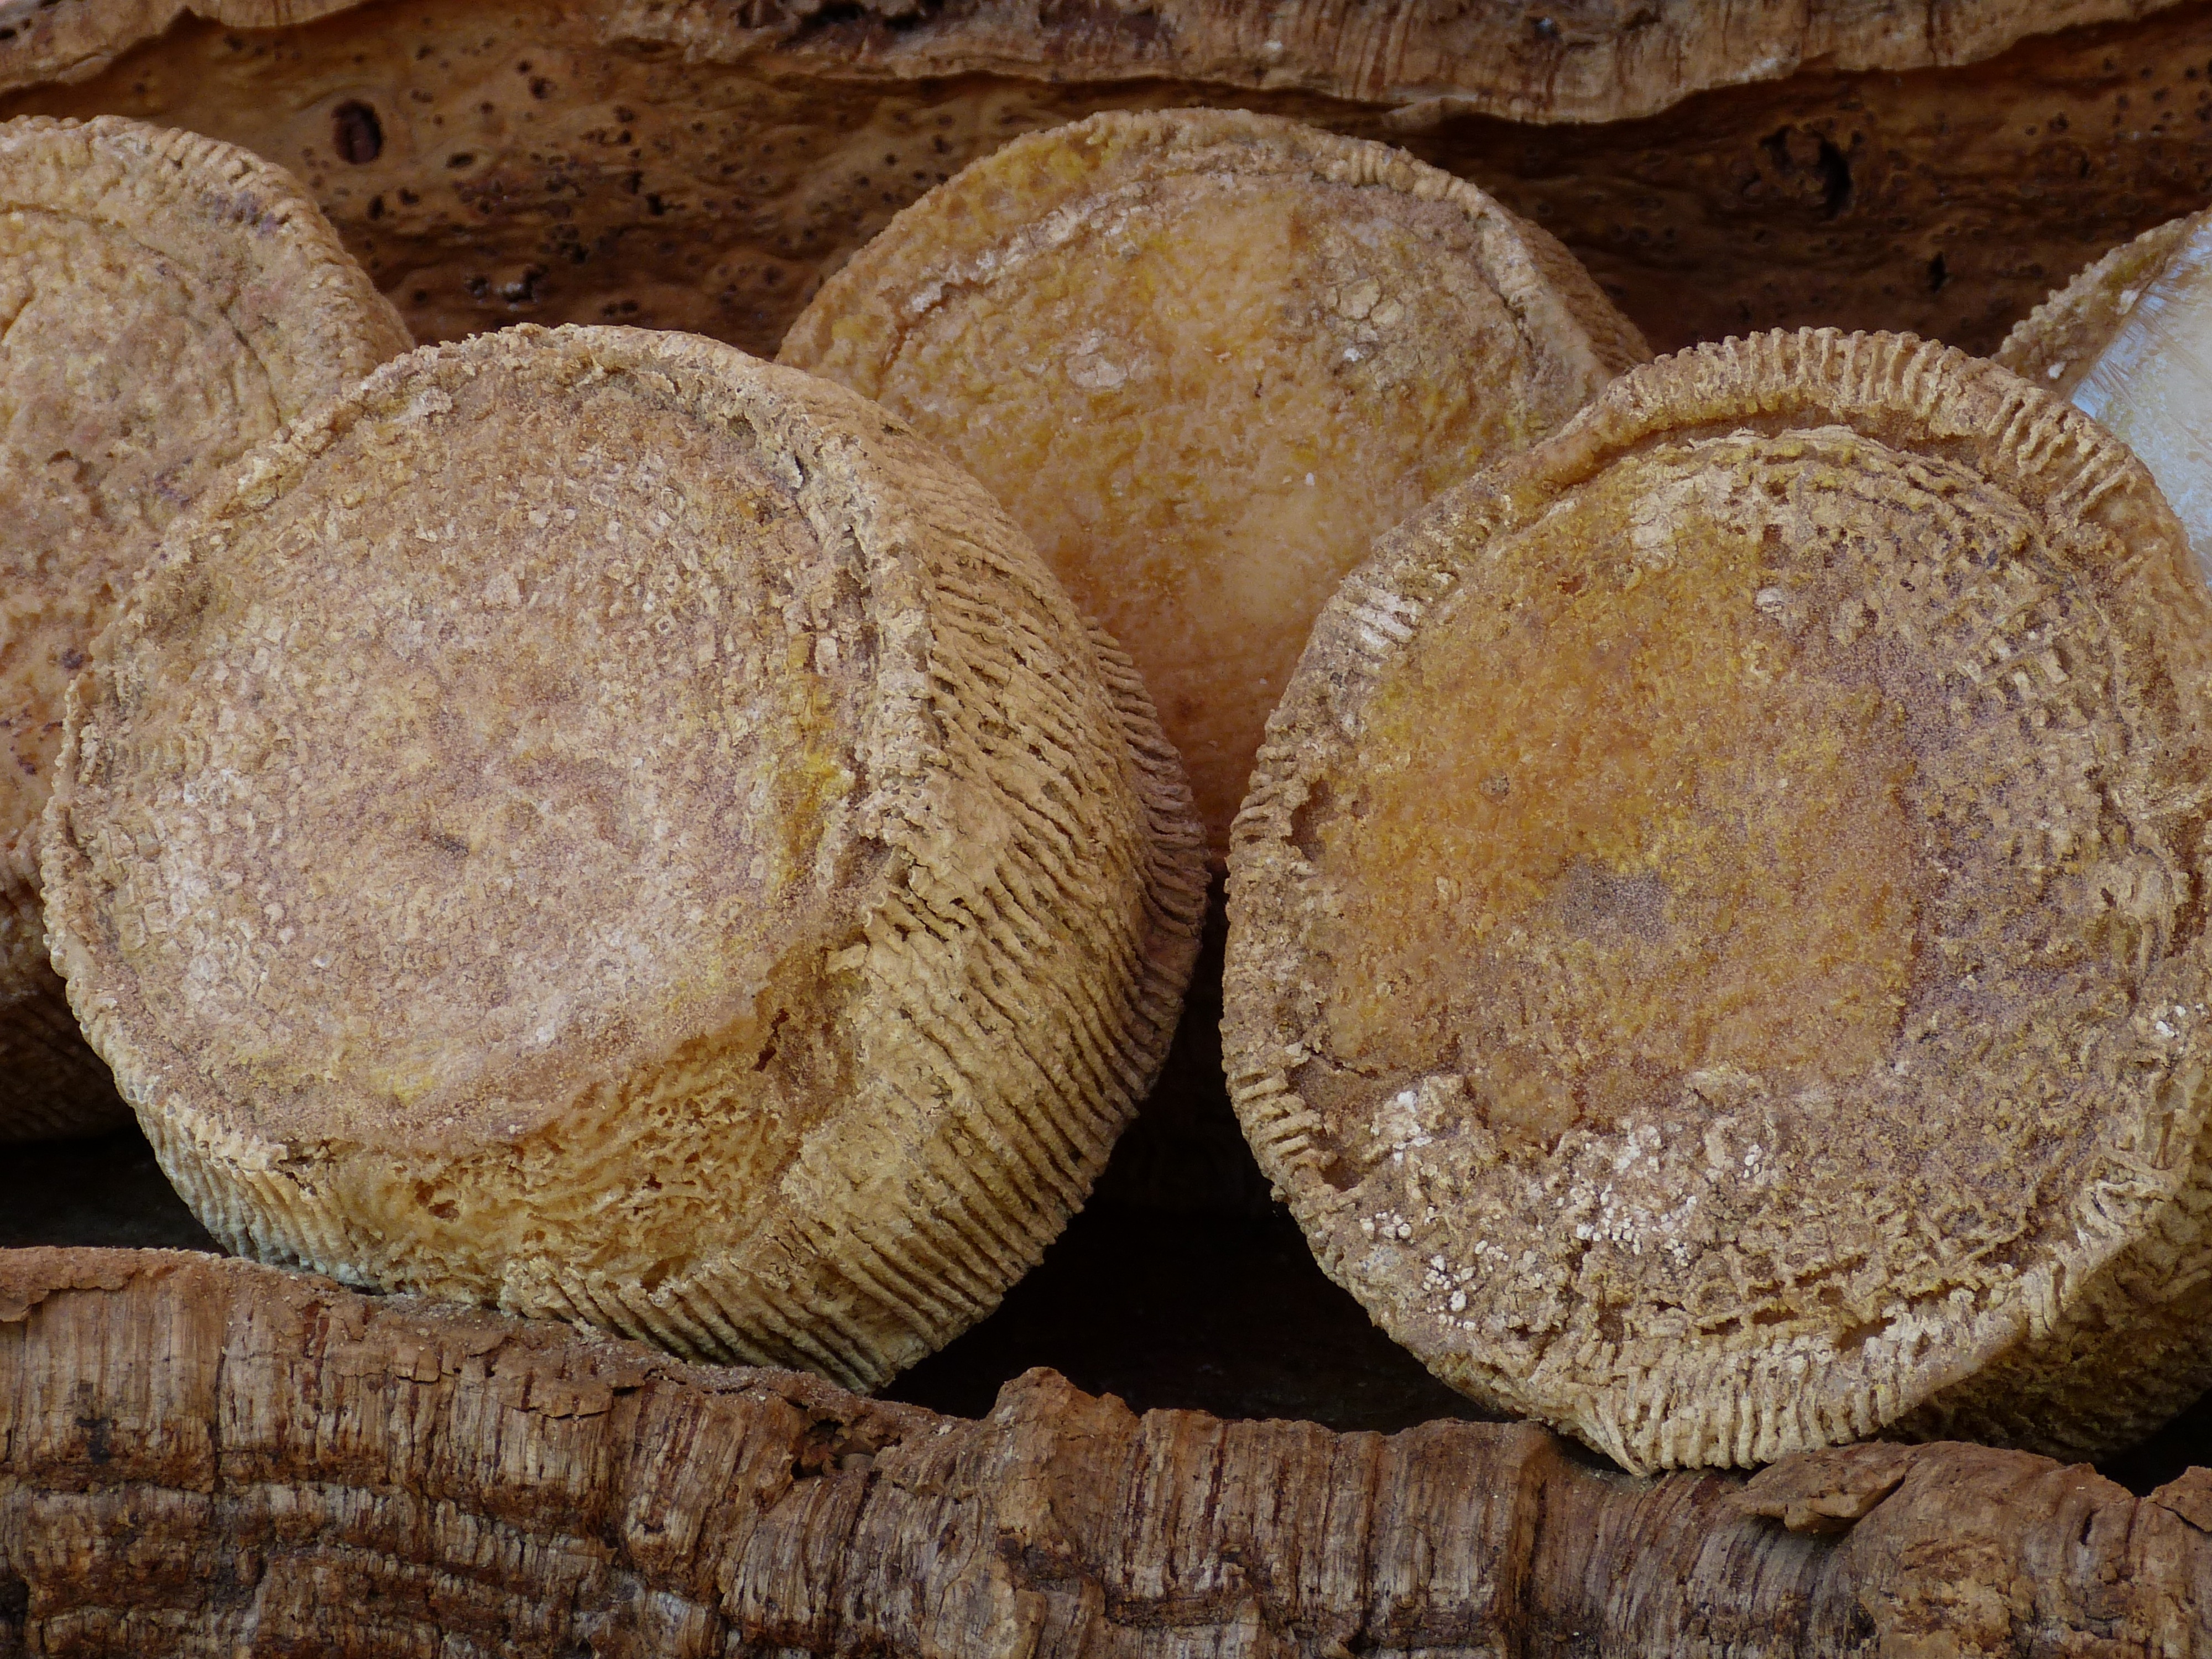
wood, france, dish, food, mediterranean, produce, market, baking, bread, cheese, market stall, coconut, nutrition, provence, baked goods, south of france, aix, cheese counter, edible mushroom, shiitake, grass family, medicinal mushroom, whole grain